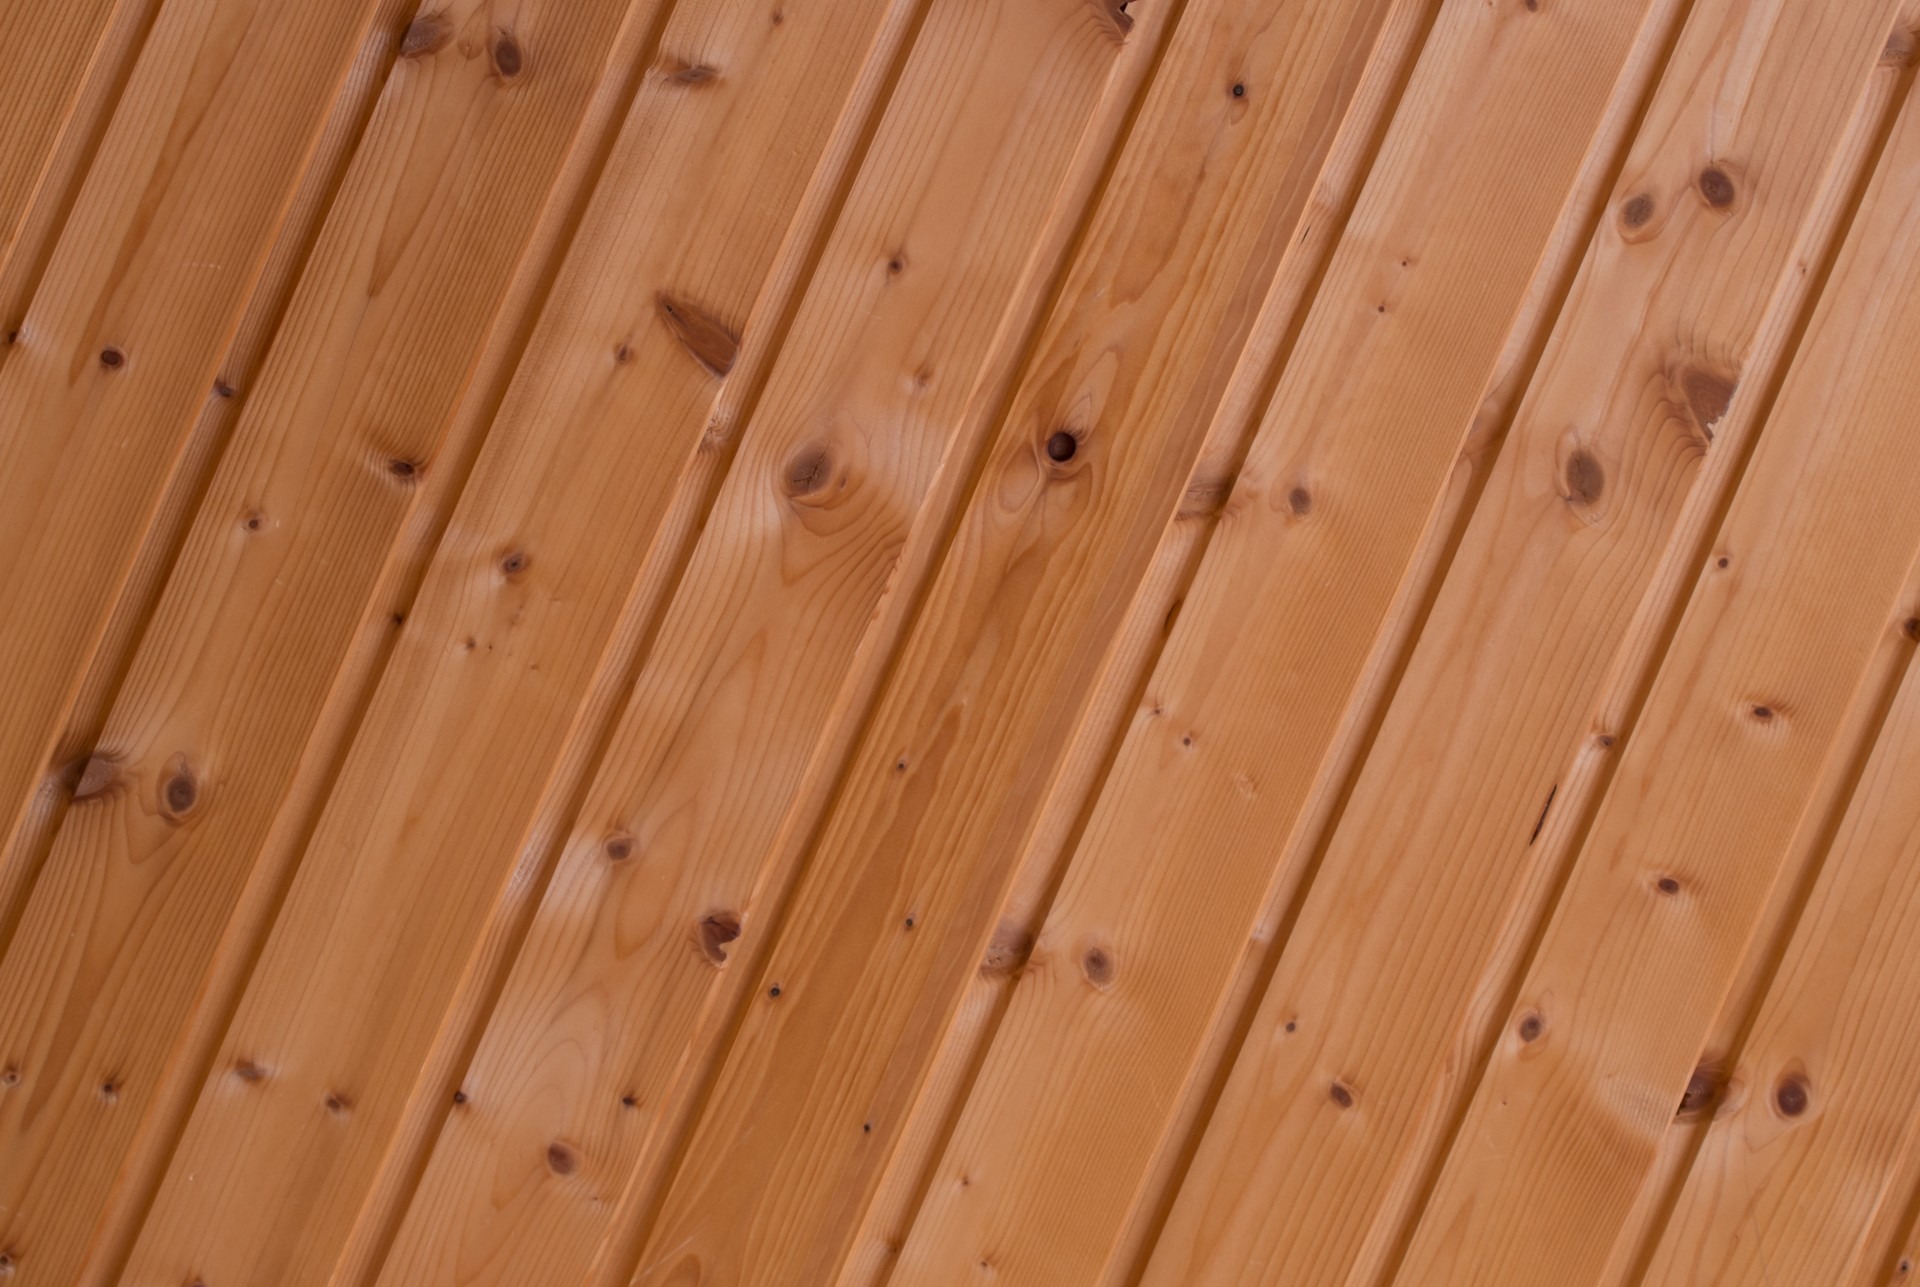
nature, wood, plank, floor, wall, beam, ceiling, brown, lumber, lines, background, spruce, hardwood, panels, flooring, plywood, wood flooring, outdoor structure, laminate flooring, wood stain, tree trim